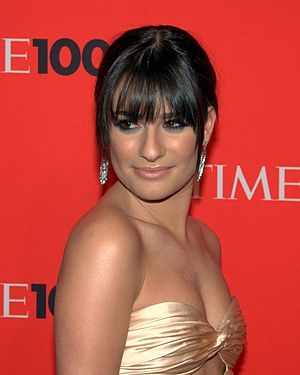
Lea Michele
Lea Michele ved Time Galla 100
Lea Michele Sarfati er en amerikansk skuespiller og sangerinde. Hun er kendt som Rachel Berry i serien Glee, og har også været med i filmen New Years Eve fra 2011.